Trevor Horn

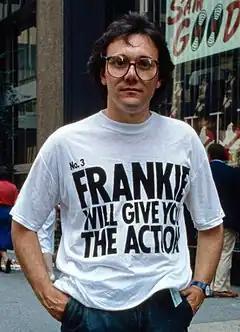
Horn in 1984

In 1983, Horn and Sinclair purchased Basing Street Studios in west London from Chris Blackwell and renamed it Sarm West Studios. With the journalist Paul Morley, they co-founded a record label, ZTT Records. The first act they signed was Frankie Goes to Hollywood, for whom Horn produced their successful debut album, "Welcome to the Pleasuredome". He dramatically restructured the lead single, "Relax", described by "Sound on Sound" as a "hi-NRG brand of dance-synth-pop" that "broke new sonic ground, while epitomising '80s excess in all its garish, overblown glory". "Relax" reached No. 1 on the UK Singles Chart. At this point, Horn was working with Foreigner in the US on their album "Agent Provocateur" (1984). He left the project to work on the followup Frankie Goes to Hollywood single "Two Tribes" and the group's debut album, which spawned two more hit singles "The Power of Love" and an edited version of the title track.